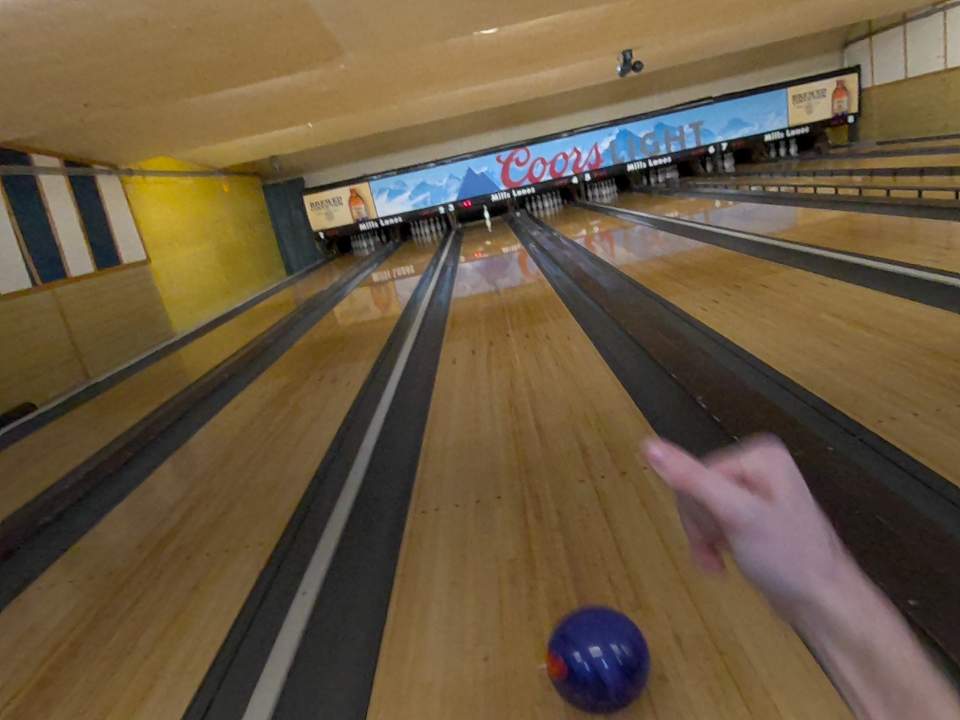
Object: bowling_ball